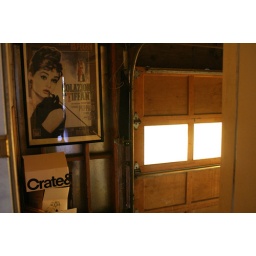
Going into the garage - door is in the little foyer btwn the kitchen and dining rooms